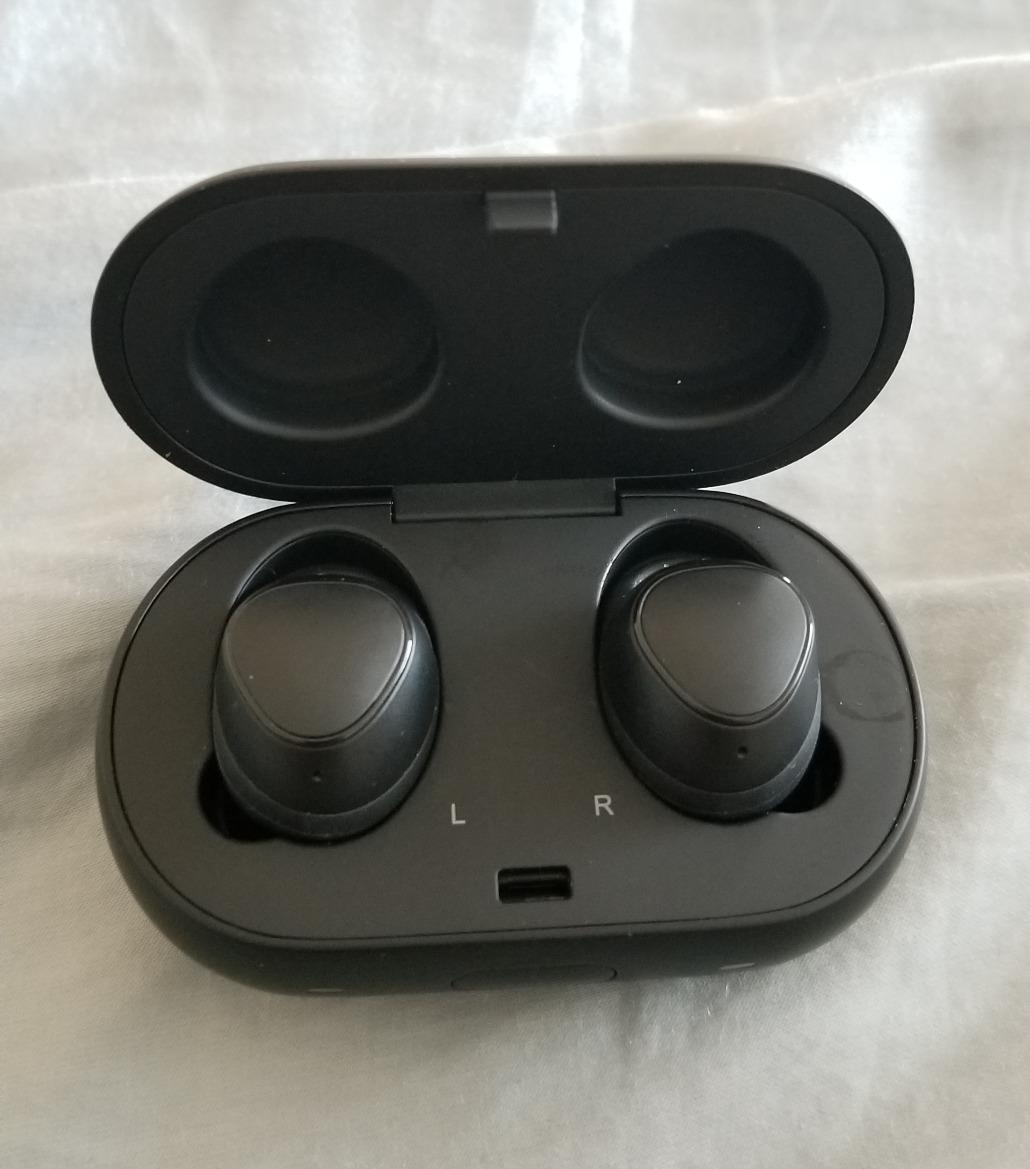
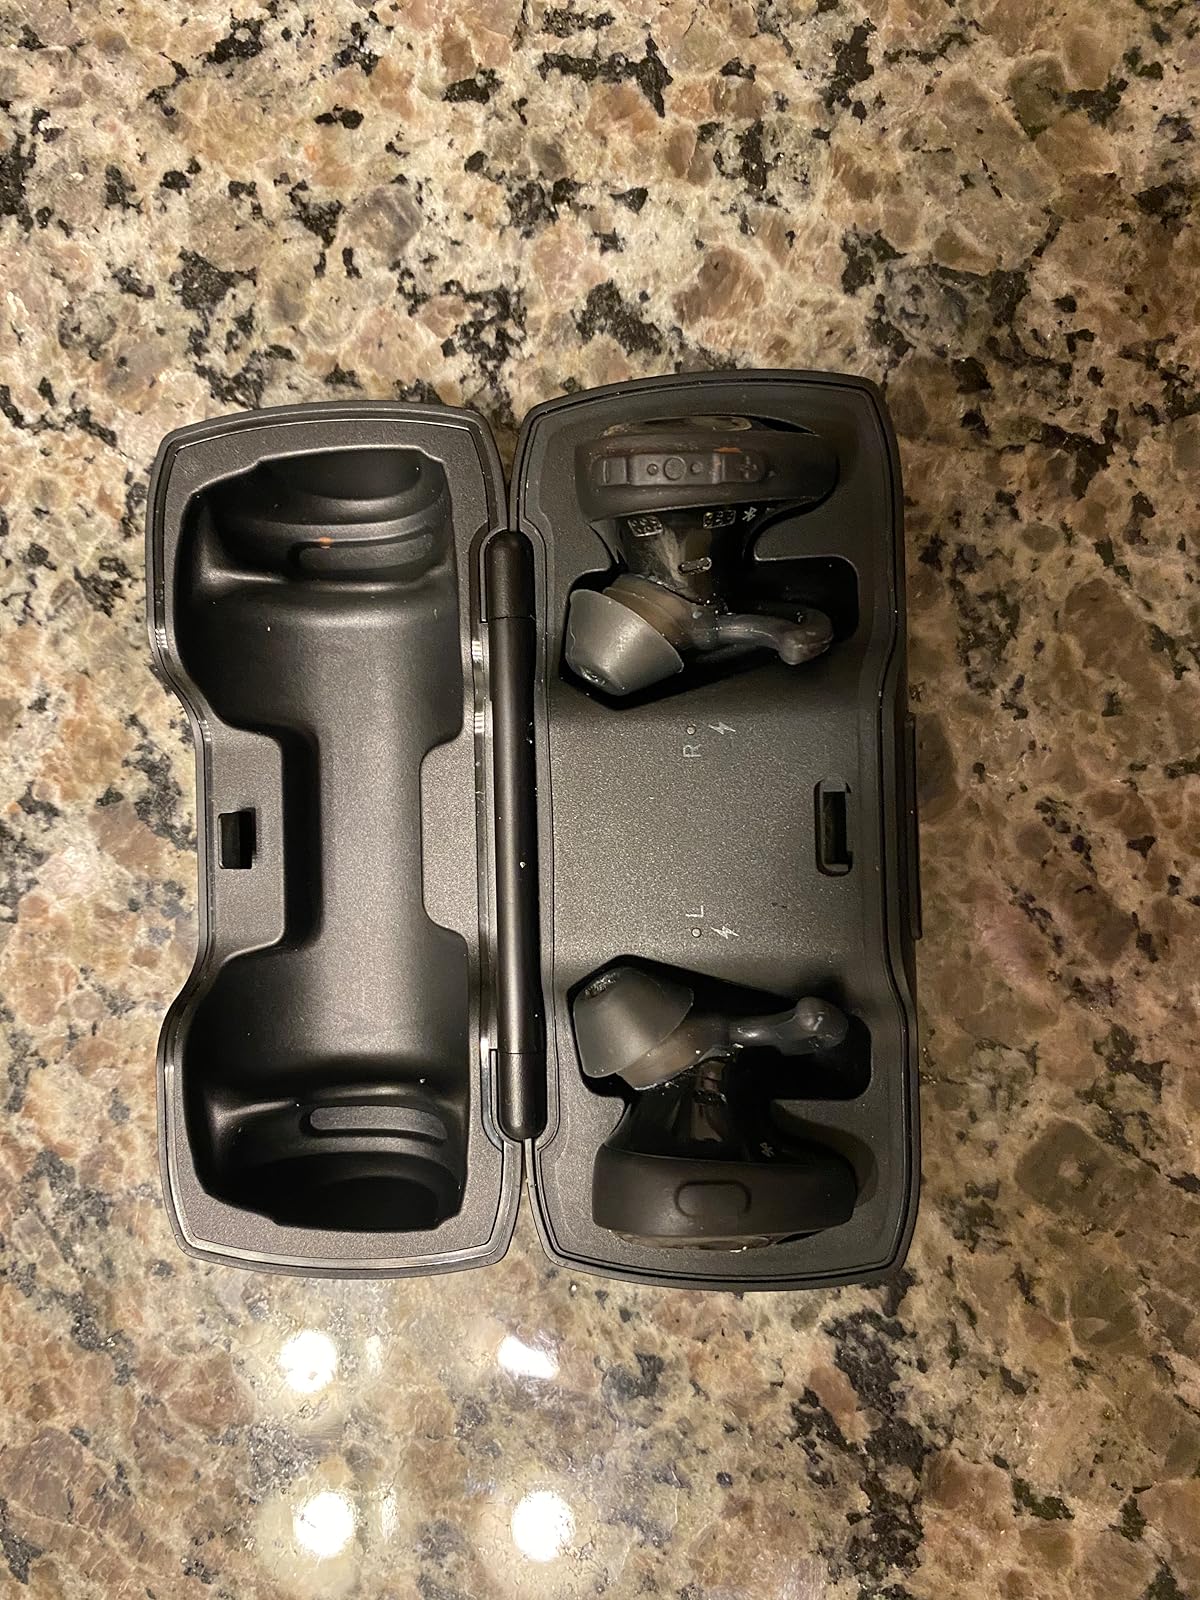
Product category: earbuds
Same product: no